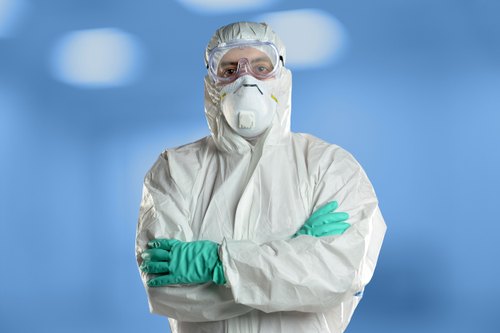
Objects detected:
Goggles
Mask
Gloves
Gloves
Coverall